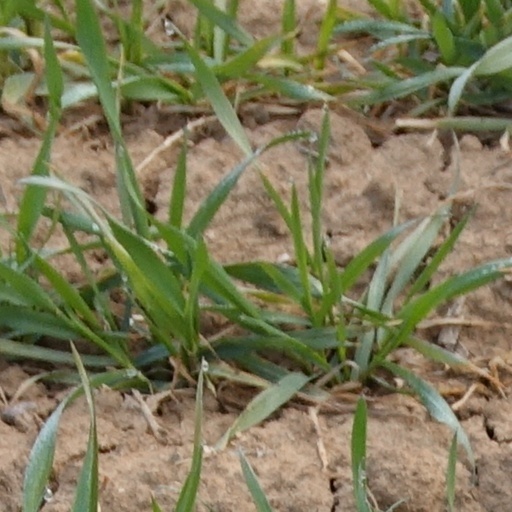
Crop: wheat